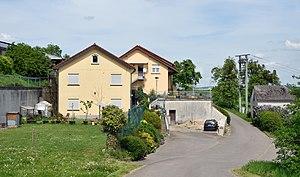
Maisons au lieu-dit Frombourg dans la commune de Rosport au Luxembourg. Lëtzebuergesch: Frombuerg an der Gemeng Rouspert.